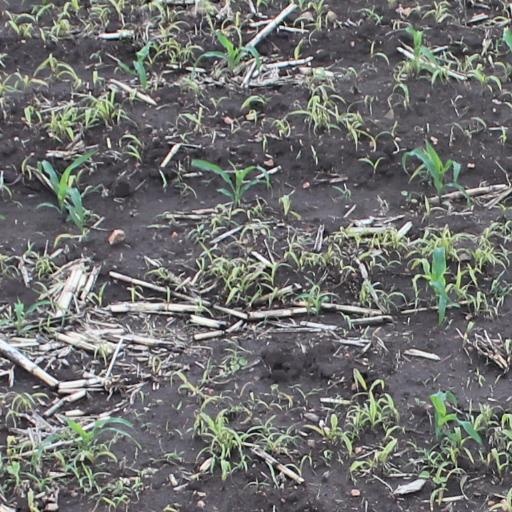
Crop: maize; corn